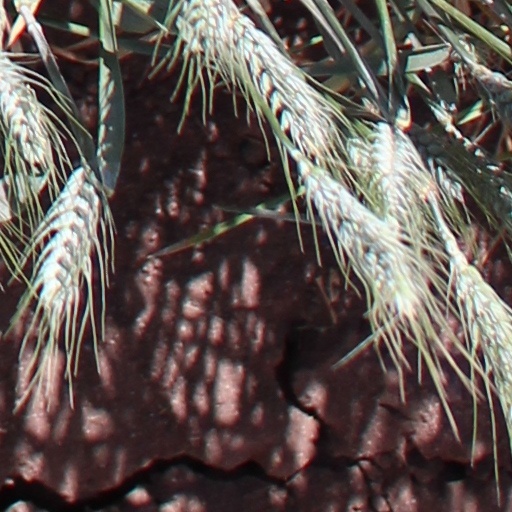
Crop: wheat